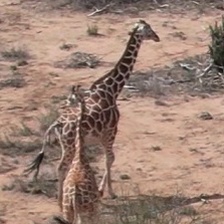
Pose orientation: right